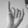
ASL letter: I